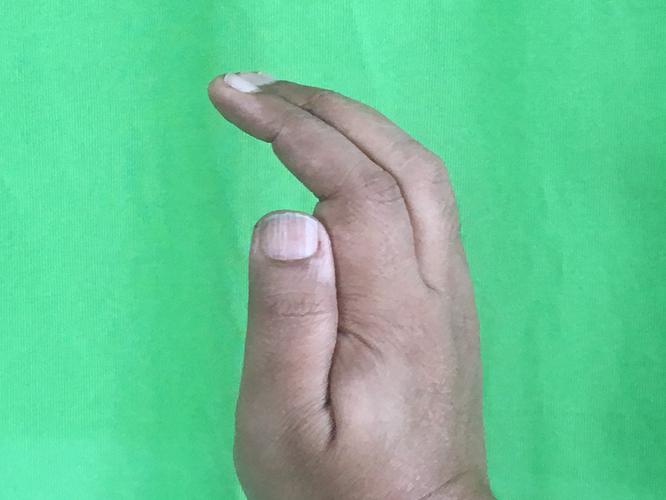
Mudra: Sarpasirsha
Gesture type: single_hand